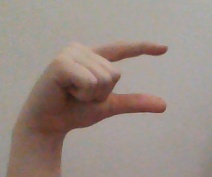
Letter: dal